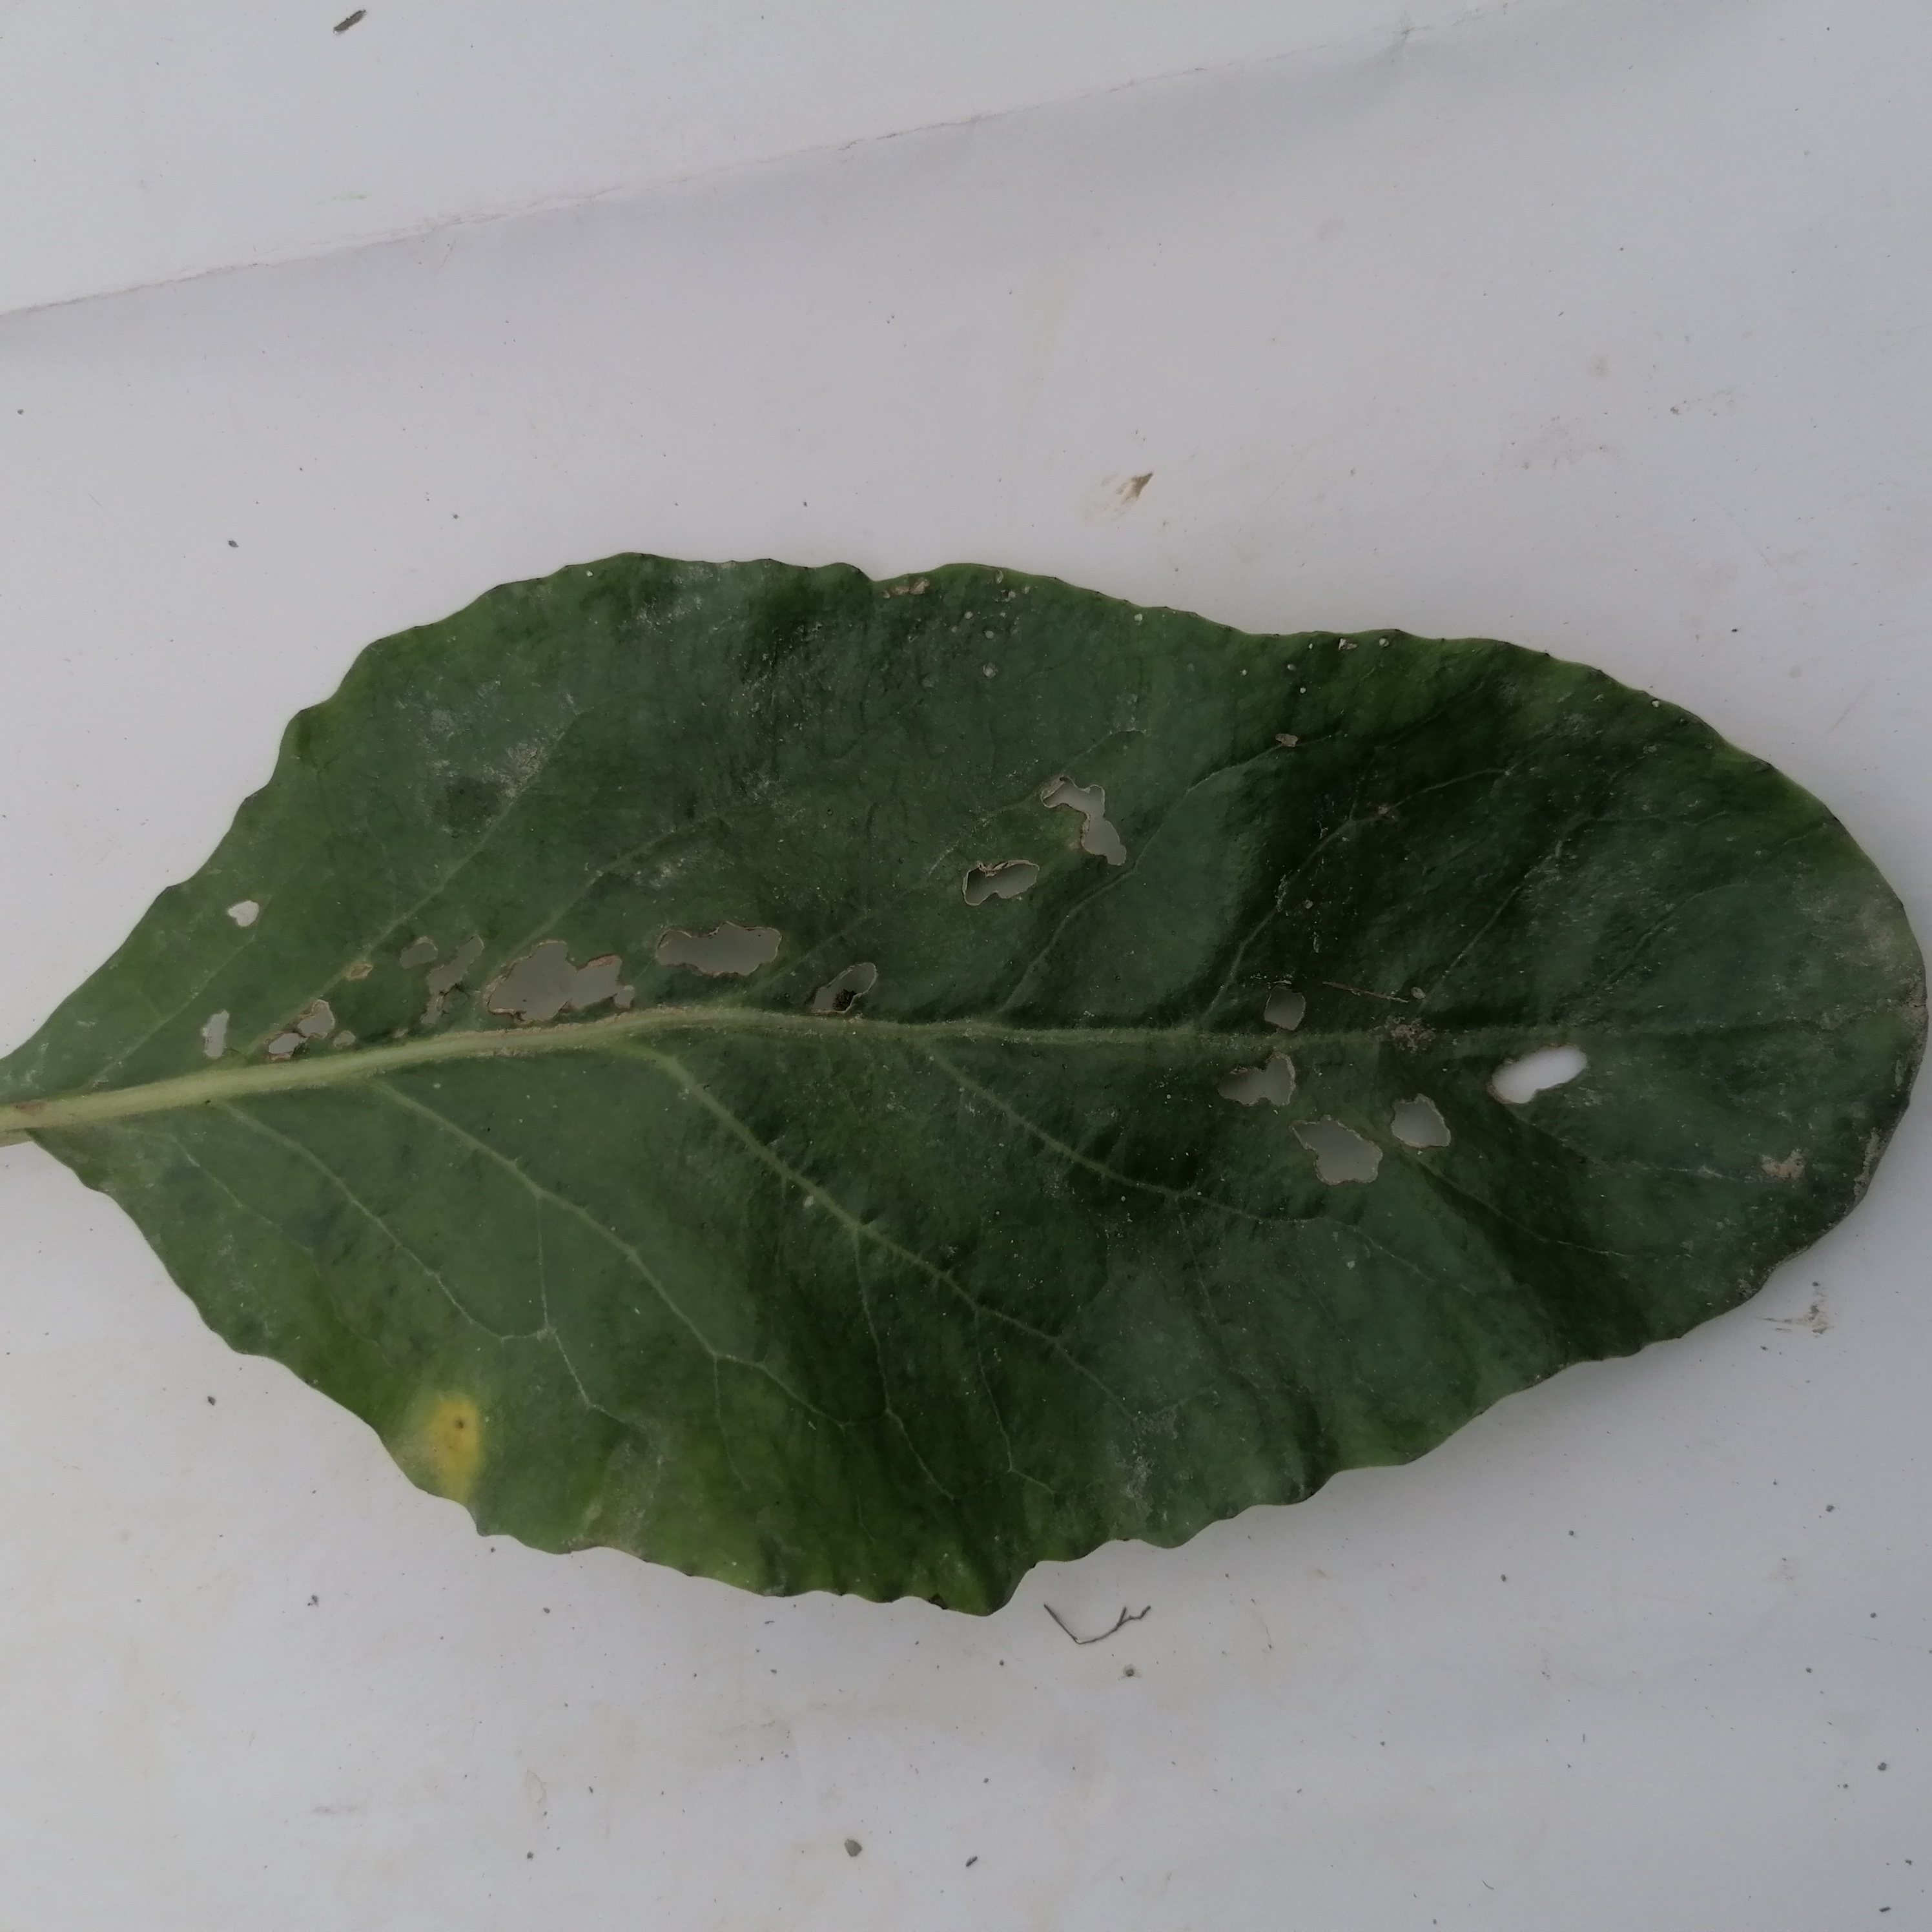
Label: Insect Hole